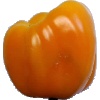
Label: Pepper Yellow 1